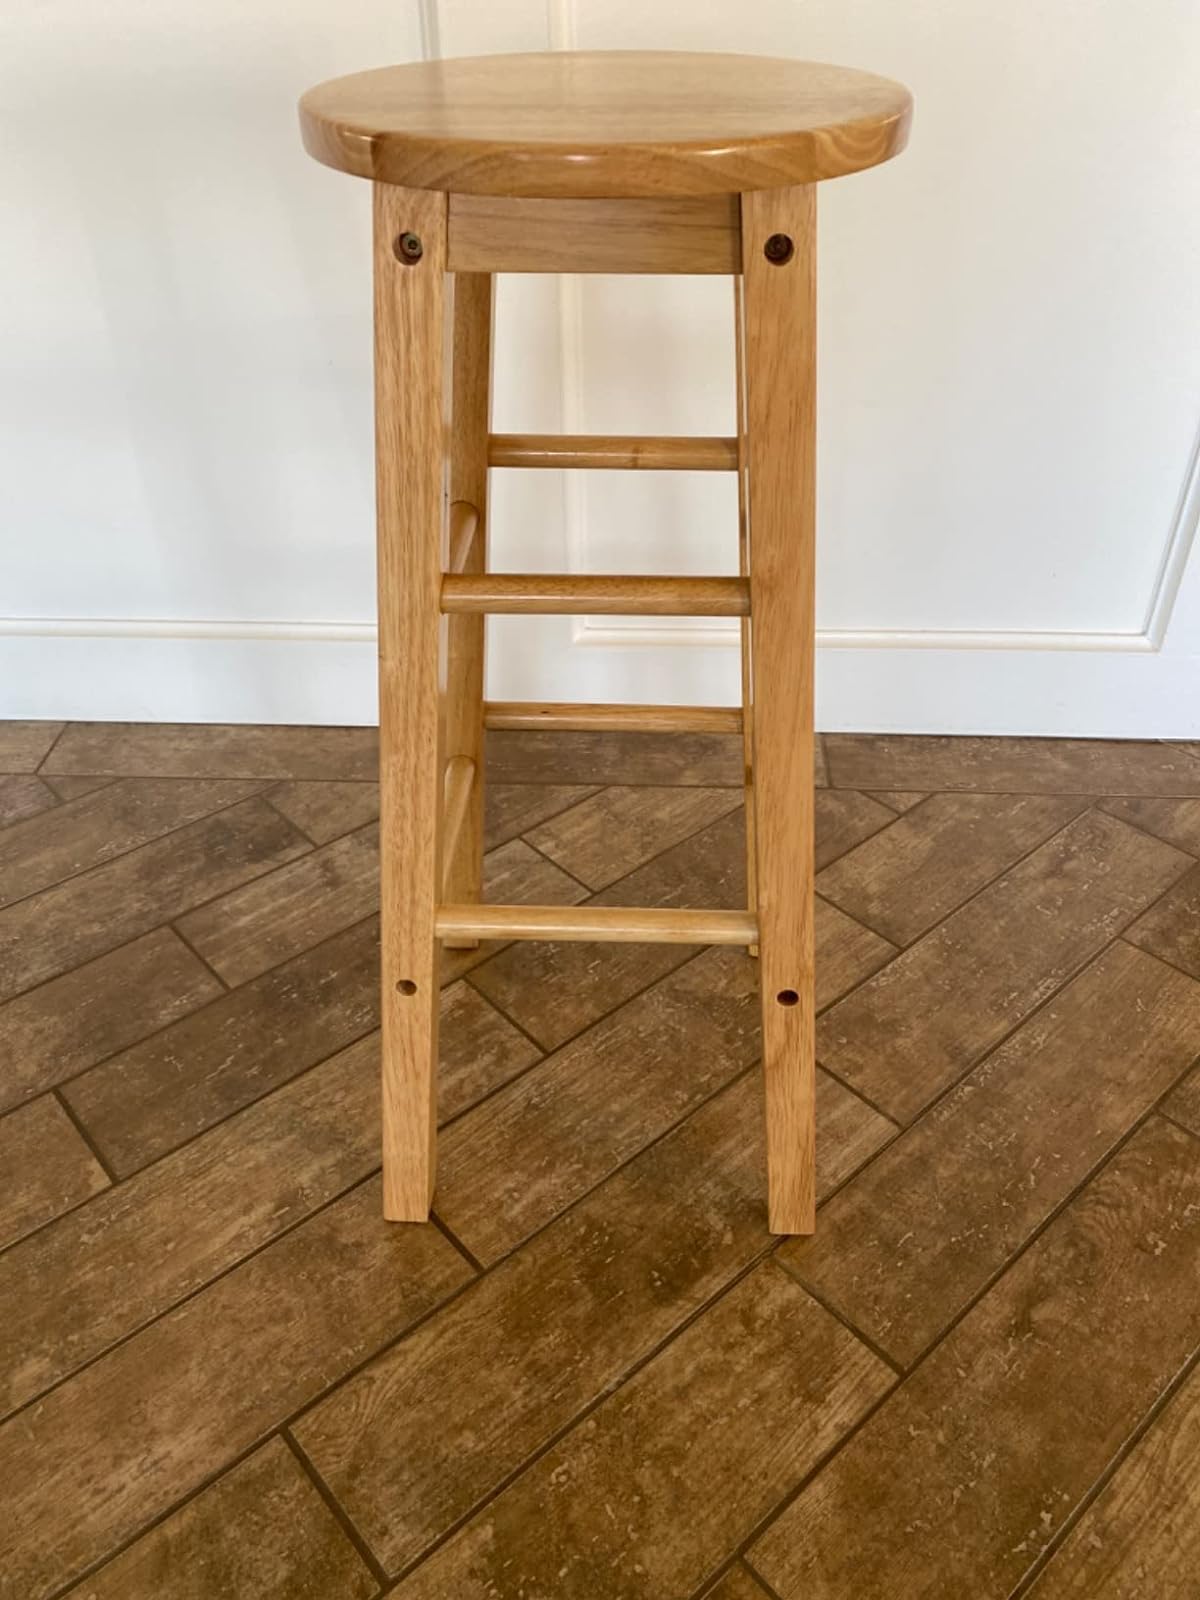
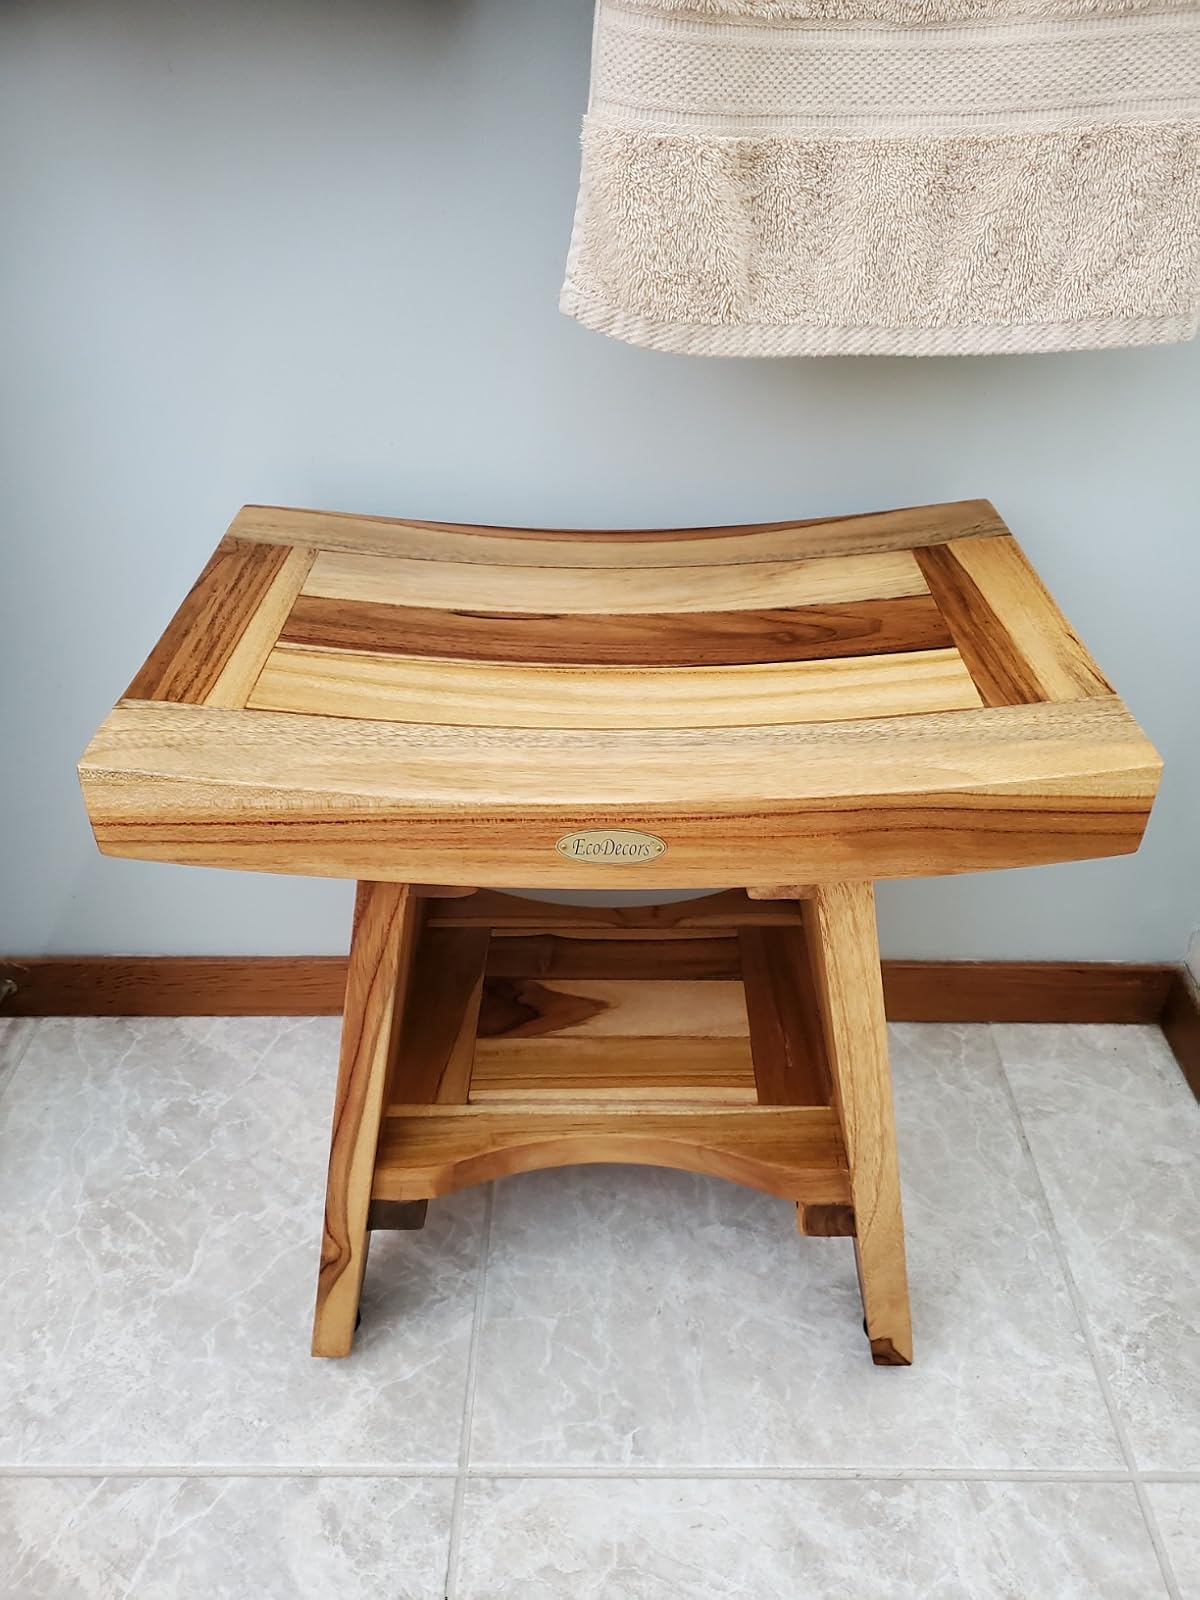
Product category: stool
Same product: no